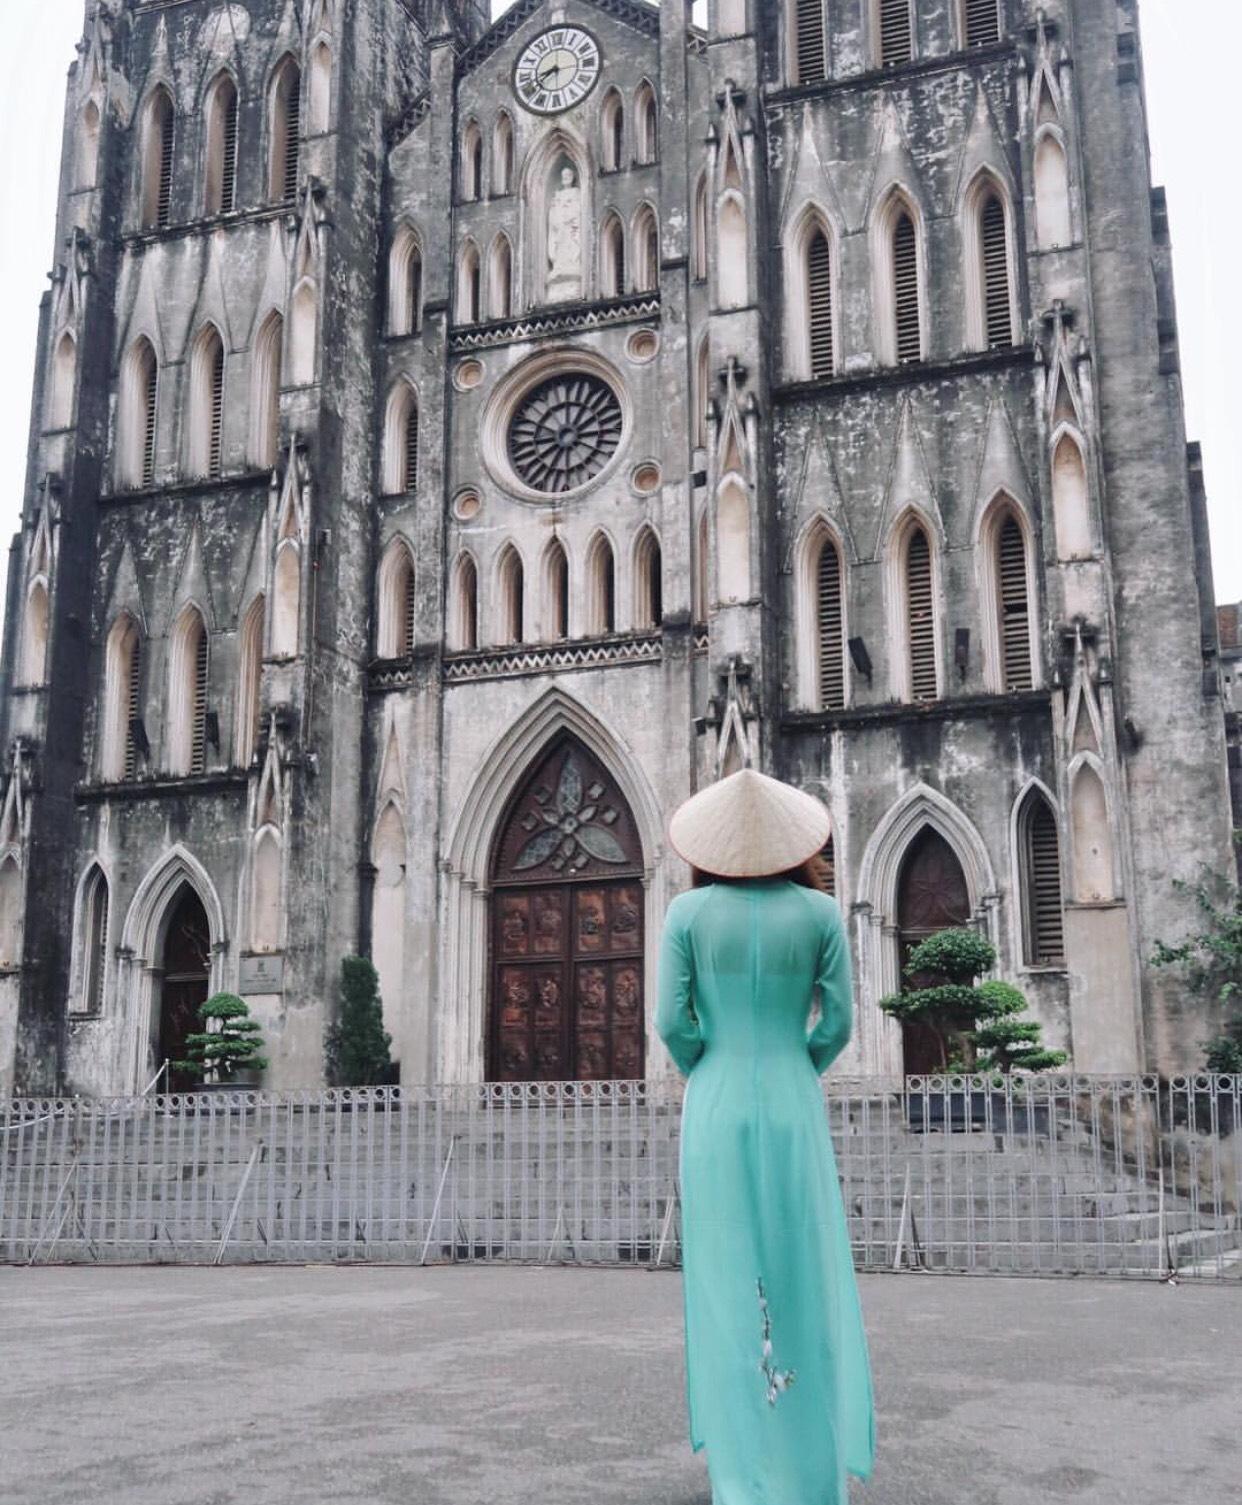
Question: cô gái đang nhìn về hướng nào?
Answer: về hướng tòa nhà